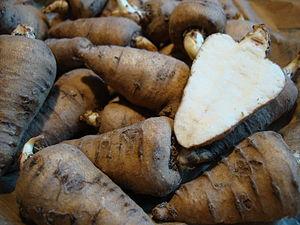
Chaerophyllum bulbosum
Le Cerfeuil tubéreux est une plante herbacée vivace de la famille des Apiacées.